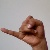
The image shows a hand gesture representing the letter 'J' in Indian Sign Language.